Answer in natural language. How many DiningTables are visible in the scene? Choose between the following options: 3, 2, 5, 4 or 0
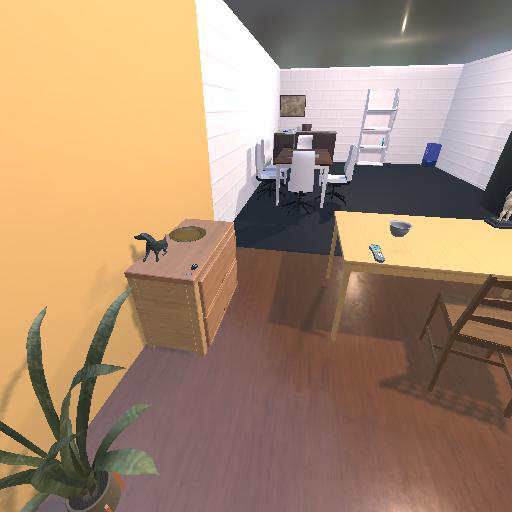
<answer>2</answer>